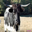
Label: cattle